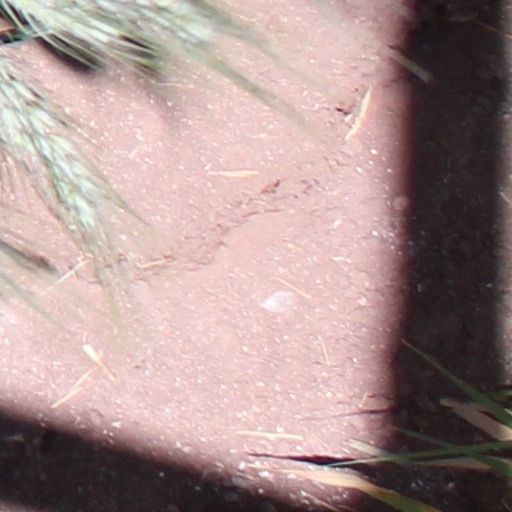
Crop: wheat